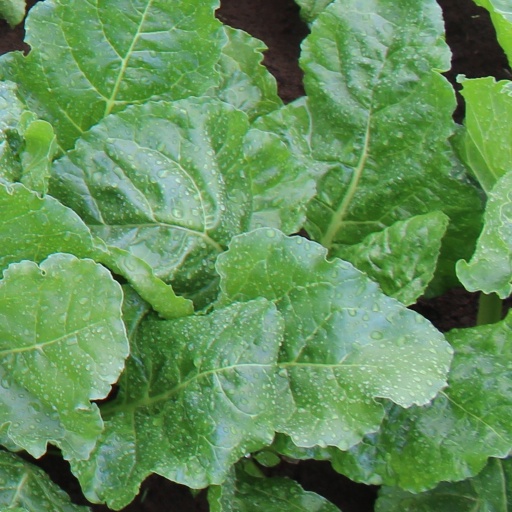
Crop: sugar beet